A Man's World (1918 film)

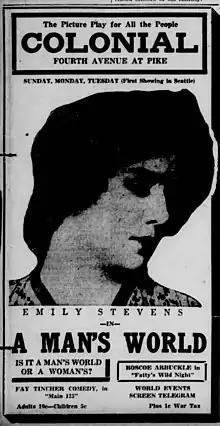
Newspaper advertisement

A Man's World is a 1918 American silent drama film, directed by Herbert Blaché. It stars Emily Stevens, John Merkyl, and Frederick Truesdell, and was released on June 24, 1918. It adapts the play of the same name by Rachel Crothers.